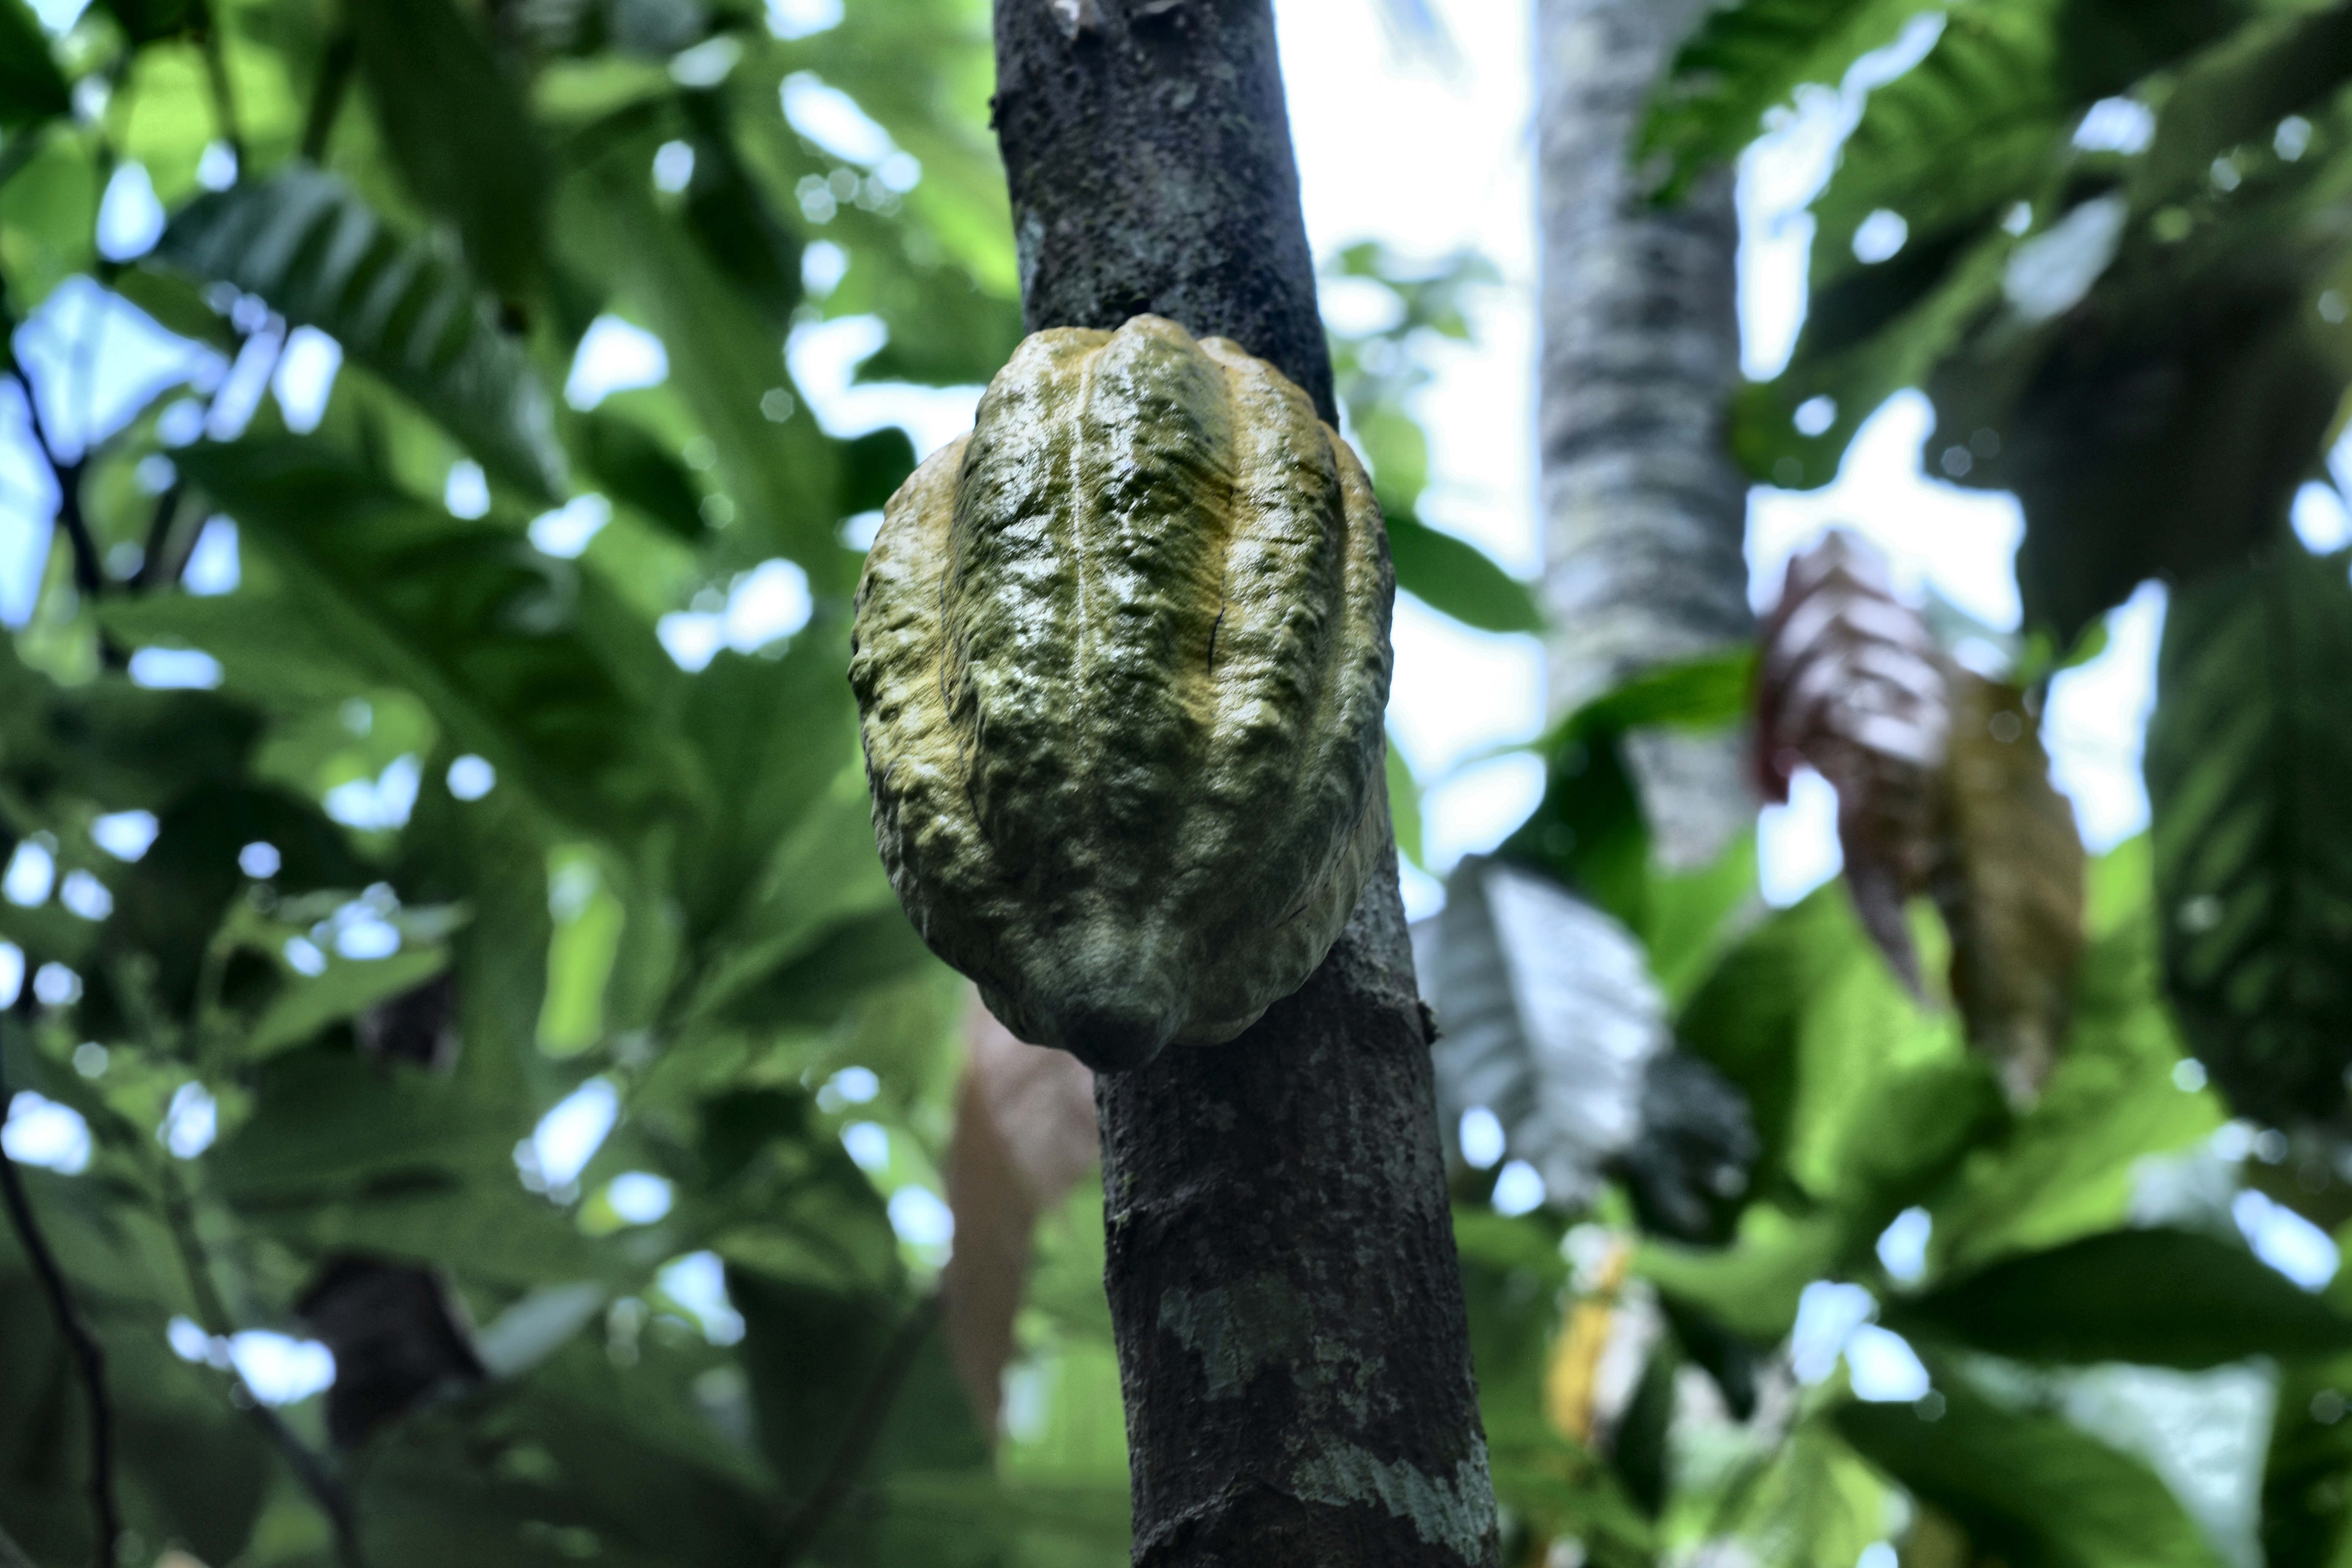
Maturity: mature
Variety: Angoleta